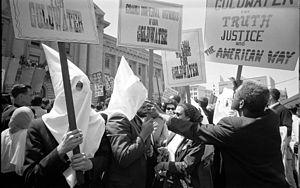
Barry Morris Goldwater, né le 2 janvier 1909 à Phoenix et mort le 29 mai 1998 à Paradise Valley, est un homme politique américain membre du Parti républicain, notamment sénateur fédéral pour l'Arizona et candidat à l'élection présidentielle américaine de 1964.